Karan Armstrong

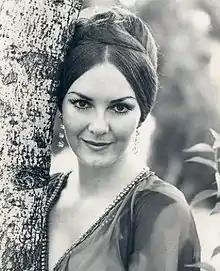
Armstrong in 1974

Karan Armstrong (December 14, 1941 – September 28, 2021) was an American operatic soprano, who was celebrated as a singing actress. After winning the Metropolitan Opera National Council Auditions in 1966, she was given small roles at the Metropolitan Opera, and appeared in leading roles at the New York City Opera from 1969, including Conceptión in Ravel's "L'heure espagnol", Blonde in Mozart's "Die Entführung aus dem Serail", and the title roles in Verdi's "La traviata", Offenbach's "La belle Hélène" and Puccini's "La fanciulla del West". After she performed in Europe from 1974, first as Micaëla in Bizet's "Carmen", and then as a sensational "Salome" at the Opéra du Rhin, she enjoyed a career at major opera houses, appearing in several opera recordings and films. Armstrong was for decades a leading soprano at the Deutsche Oper Berlin, where her husband Götz Friedrich was director. She appeared in world premieres, including Gottfried von Einem's "Jesu Hochzeit", Luciano Berio's "Un re in ascolto" and York Höller's "Der Meister und Margarita". She was awarded the title Kammersängerin twice.